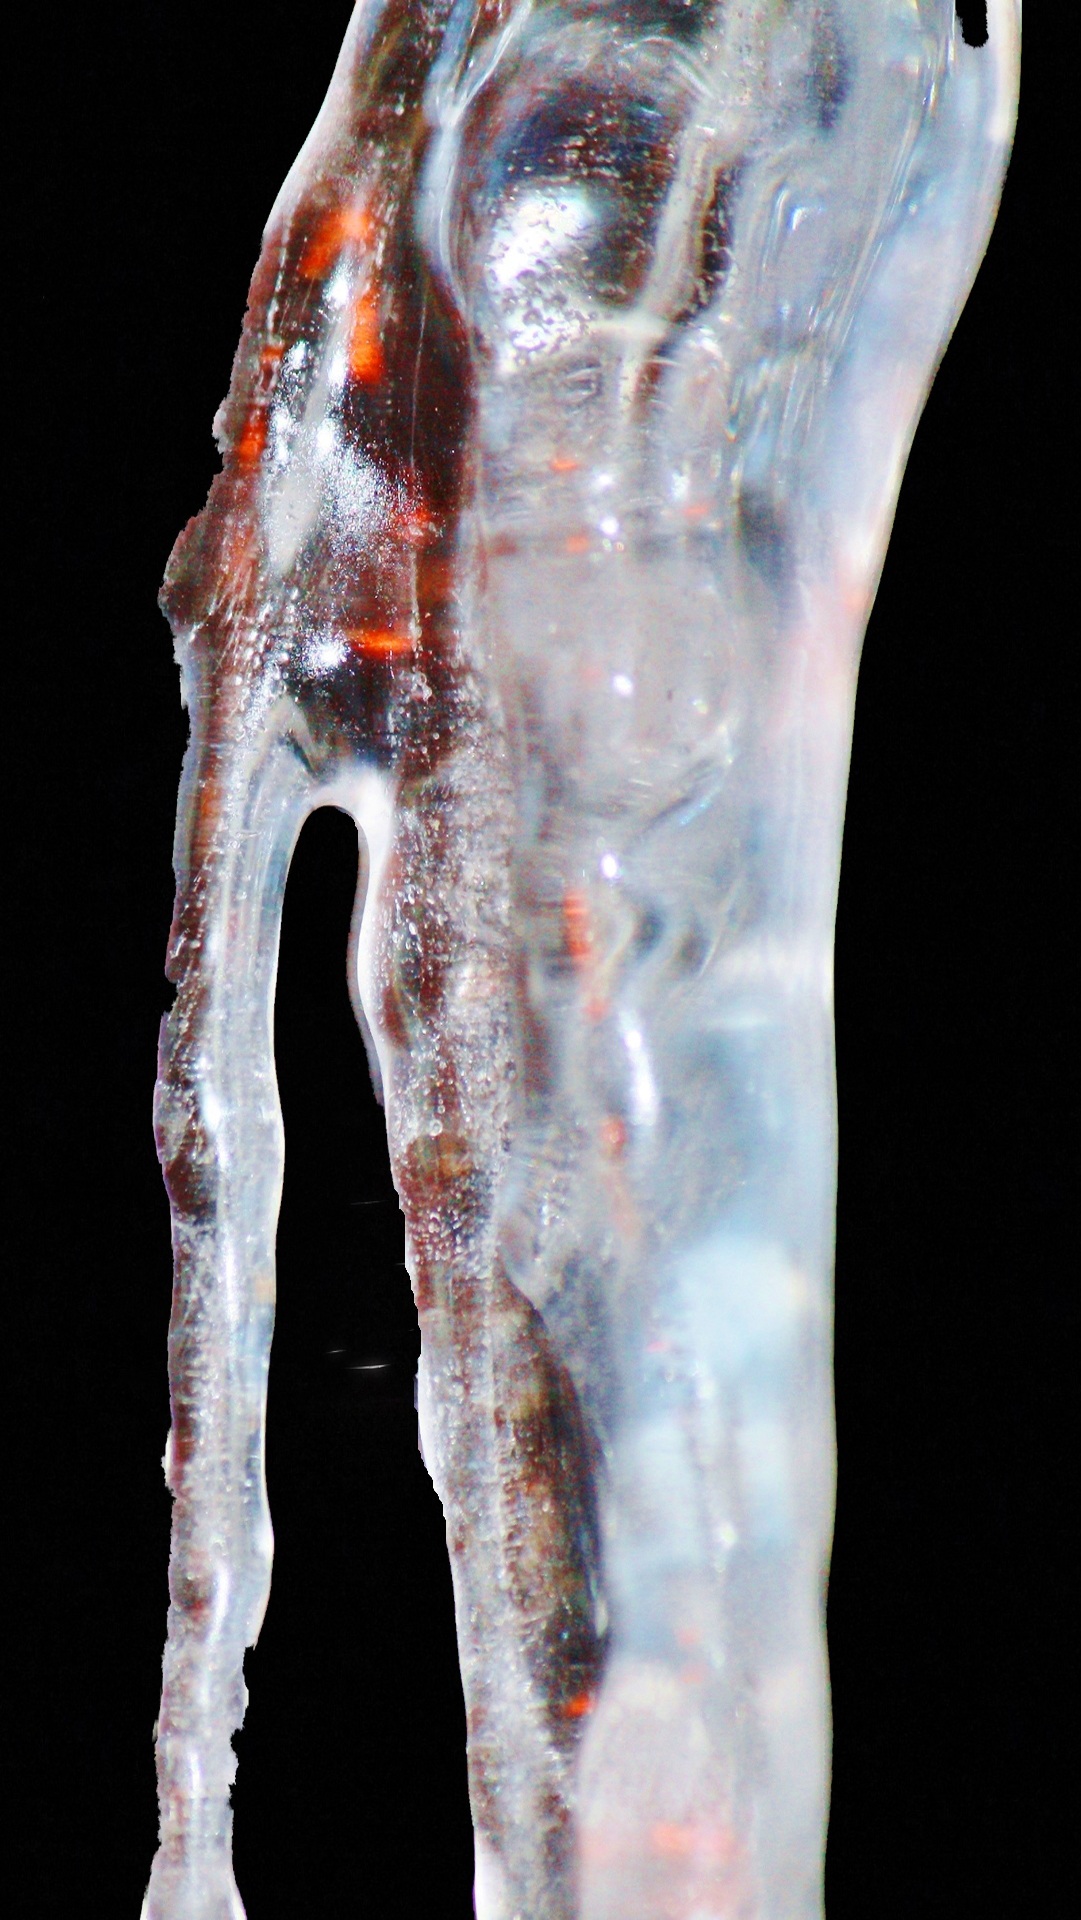
branch, cold, frost, ice, frozen, close up, sculpture, icy, icicle, frosty, macro photography, on frozen